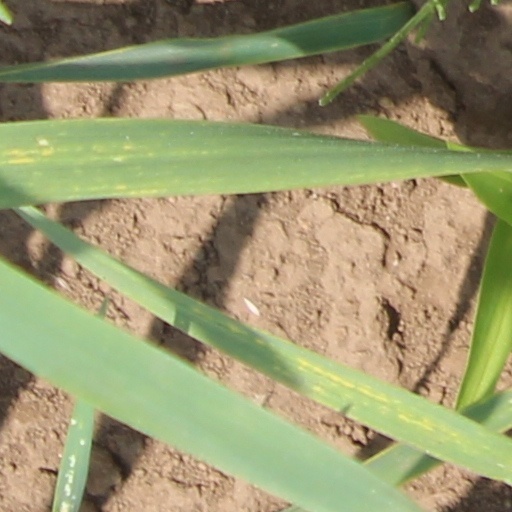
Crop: wheat